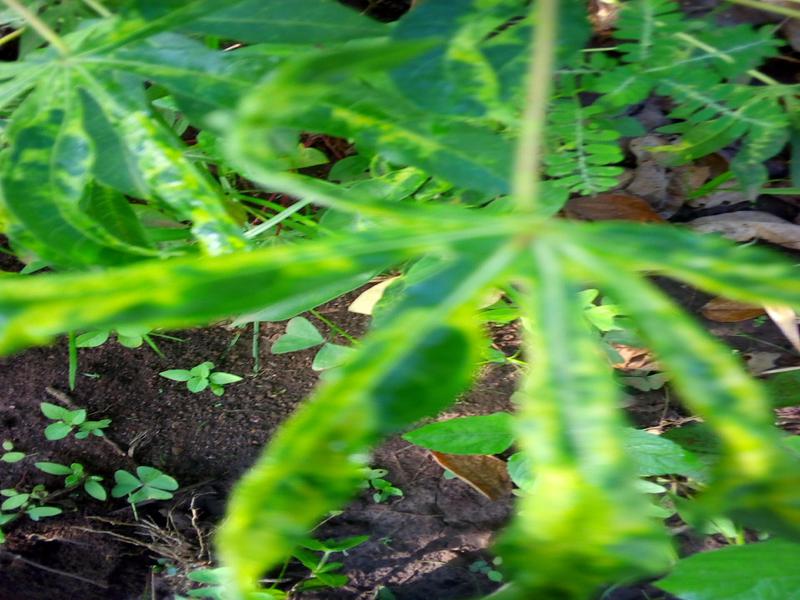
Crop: cassava
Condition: mosaic_disease